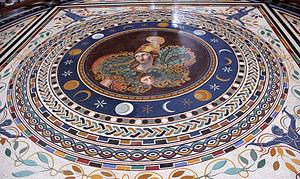
Mosaïque découverte en 1741 dans les fouilles d'une villa romaine de Tusculum. Restaurée, elle ouvre la salle du Museo Pio Clementino au Vatican.
Méduse, appelée aussi la Gorgone, est dans la mythologie grecque l'une des trois Gorgones. Elle est la seule à être mortelle. Fille de Phorcys et Céto, et donc petite-fille de l'union de la Terre avec l'Océan, elle appartient au groupe des divinités primordiales, tout comme ses cousines, la Chimère et l'Hydre de Lerne, qui, elles aussi, avaient des traits associés à l'image du serpent et ont été détruites par des héros. Même si elle figure au fronton de plusieurs temples, elle ne faisait l'objet d'aucun culte.